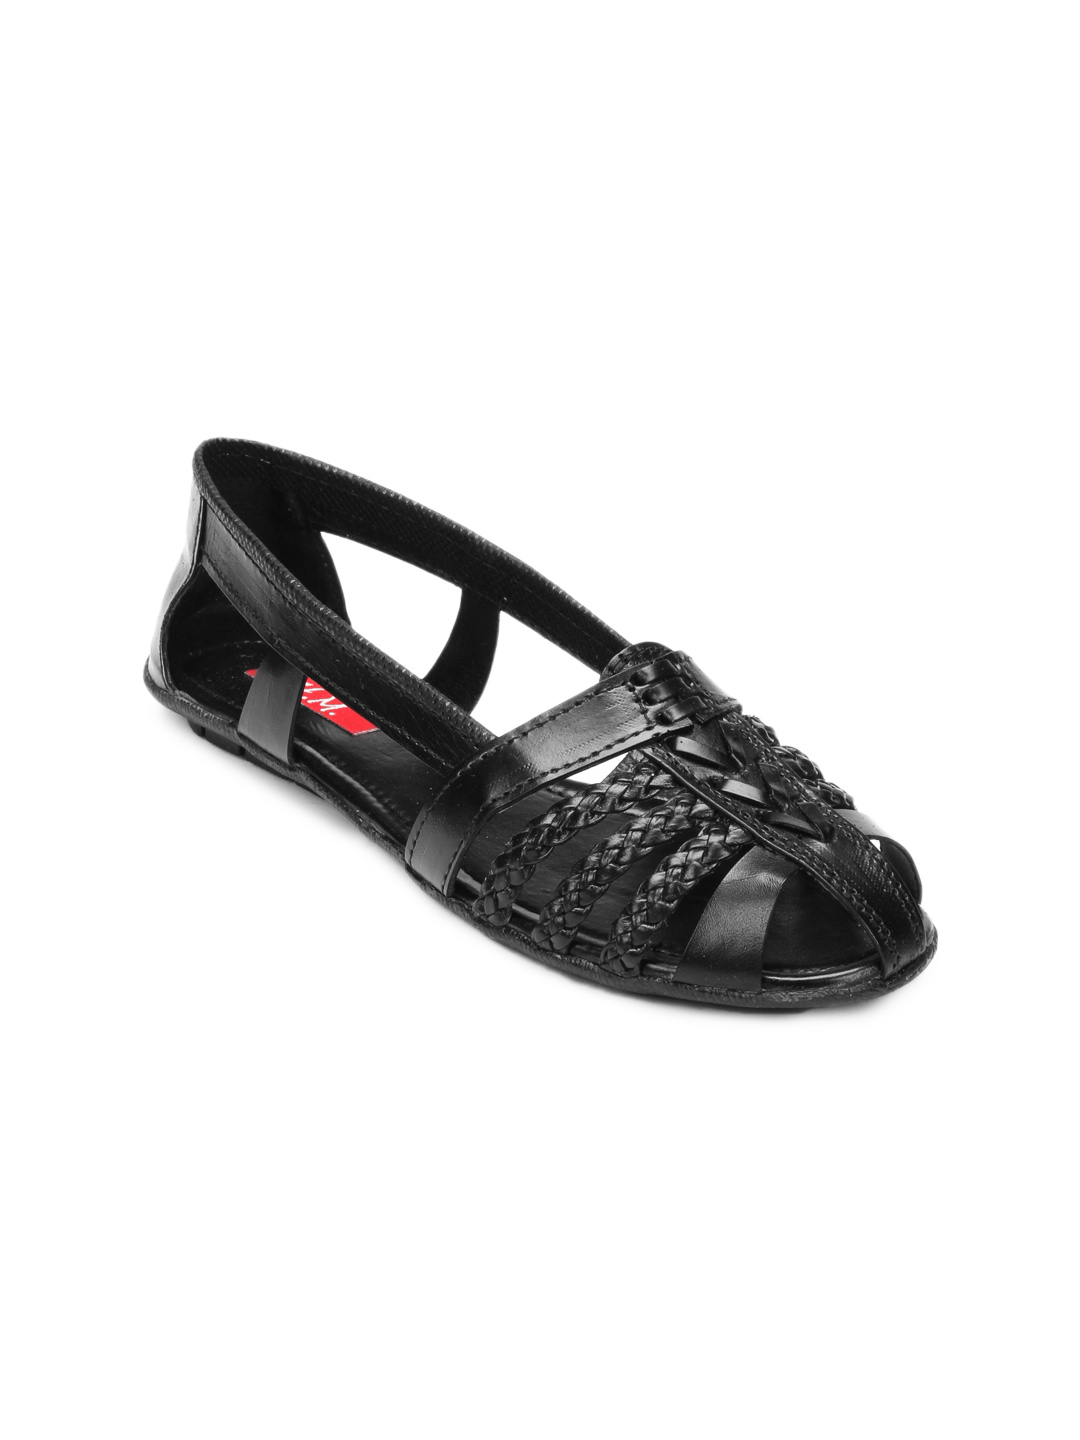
HM Women Black Flats
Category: Footwear / Shoes / Heels
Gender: Women
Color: Black
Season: Winter 2012
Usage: Casual